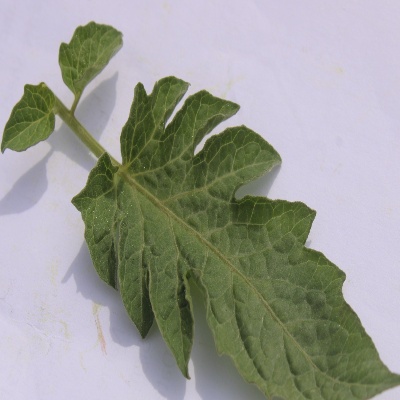
Crop: Tomato
Condition: healthy